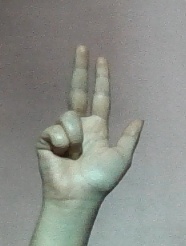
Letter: al